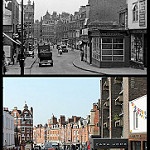
Scene: Outdoor